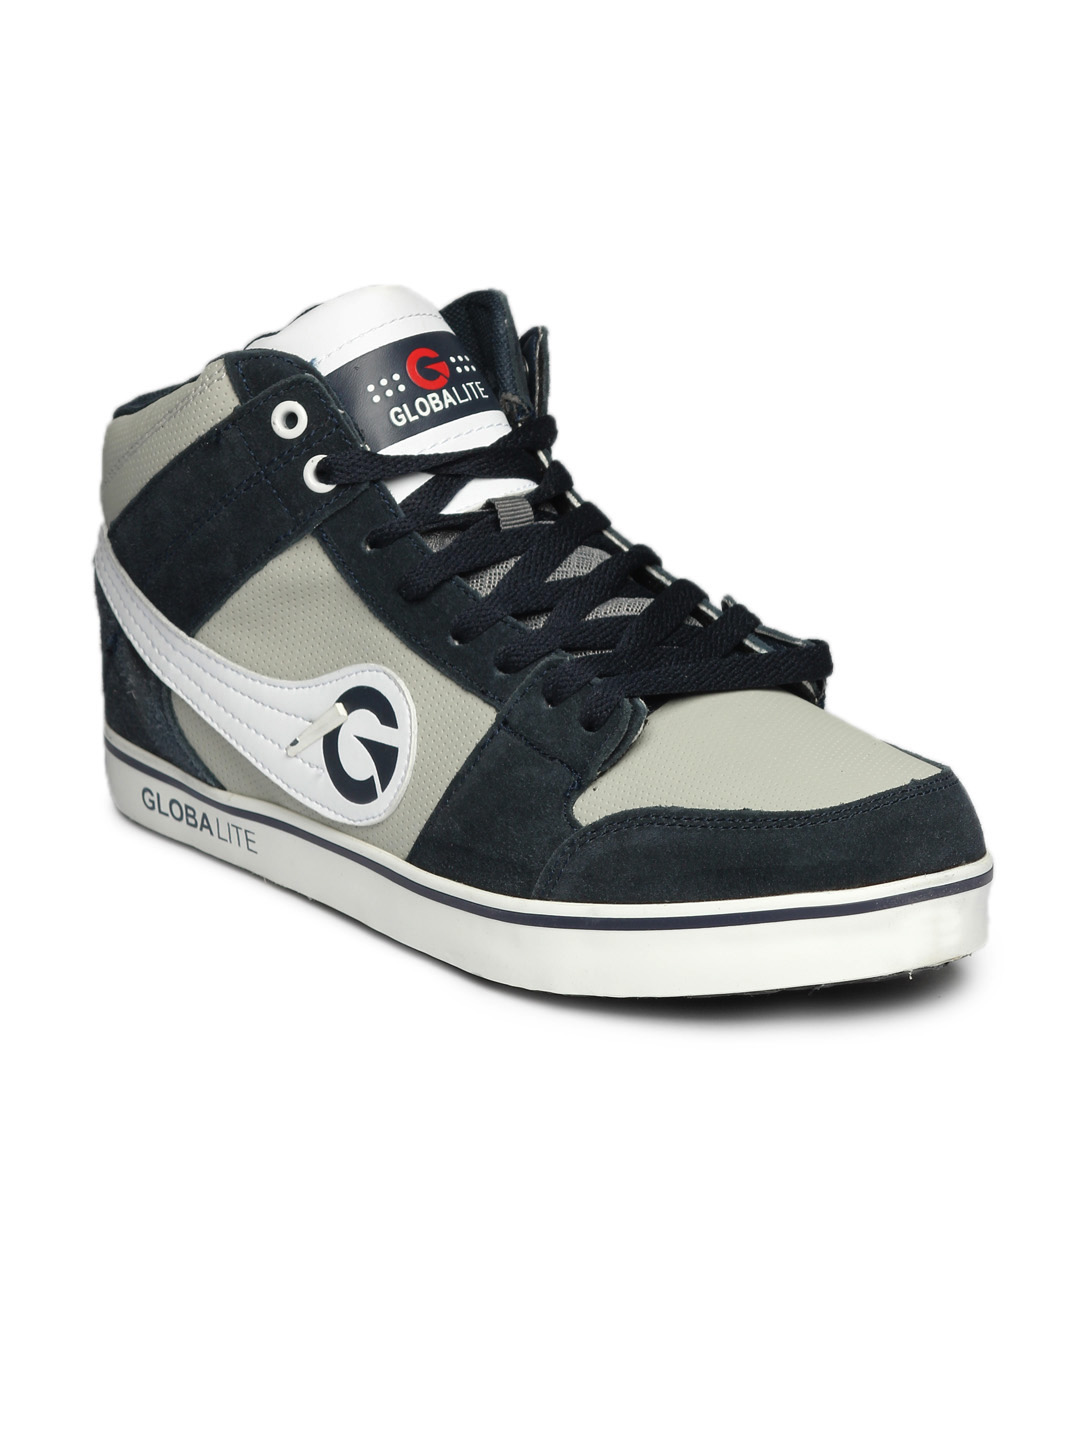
Globalite Men Navy Blue Skid Shoes
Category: Footwear / Shoes / Casual Shoes
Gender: Men
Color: Grey
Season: Summer 2012
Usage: Casual